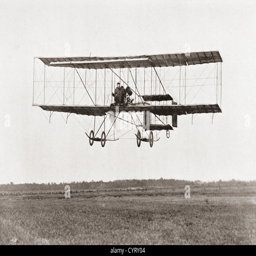
organisation founder winning the grand prix for longest flight of miles